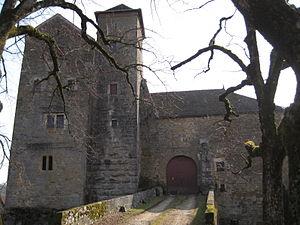
Château d'Abbans-Dessus
Claude François Dorothée, marquis de Jouffroy d'Abbans, né le 30 septembre 1751 à Roches-sur-Rognon en Champagne - mort le 18 juillet 1832 à Paris, est un architecte naval, ingénieur, industriel, et franc-maçon français.
Le château d'Abbans est un château fort du XIIIᵉ siècle classé aux monuments historiques, situé sur la commune d'Abbans-Dessus, dans le département français du Doubs. Le château a vu l'inventeur Claude de Jouffroy d'Abbans concevoir son premier bateau à vapeur.
La liste des châteaux du Doubs recense de manière non exhaustive les châteaux, maisons fortes, mottes castales, situés dans le département français du Doubs. Il est fait état des inscriptions et classements au titre des monuments historiques.